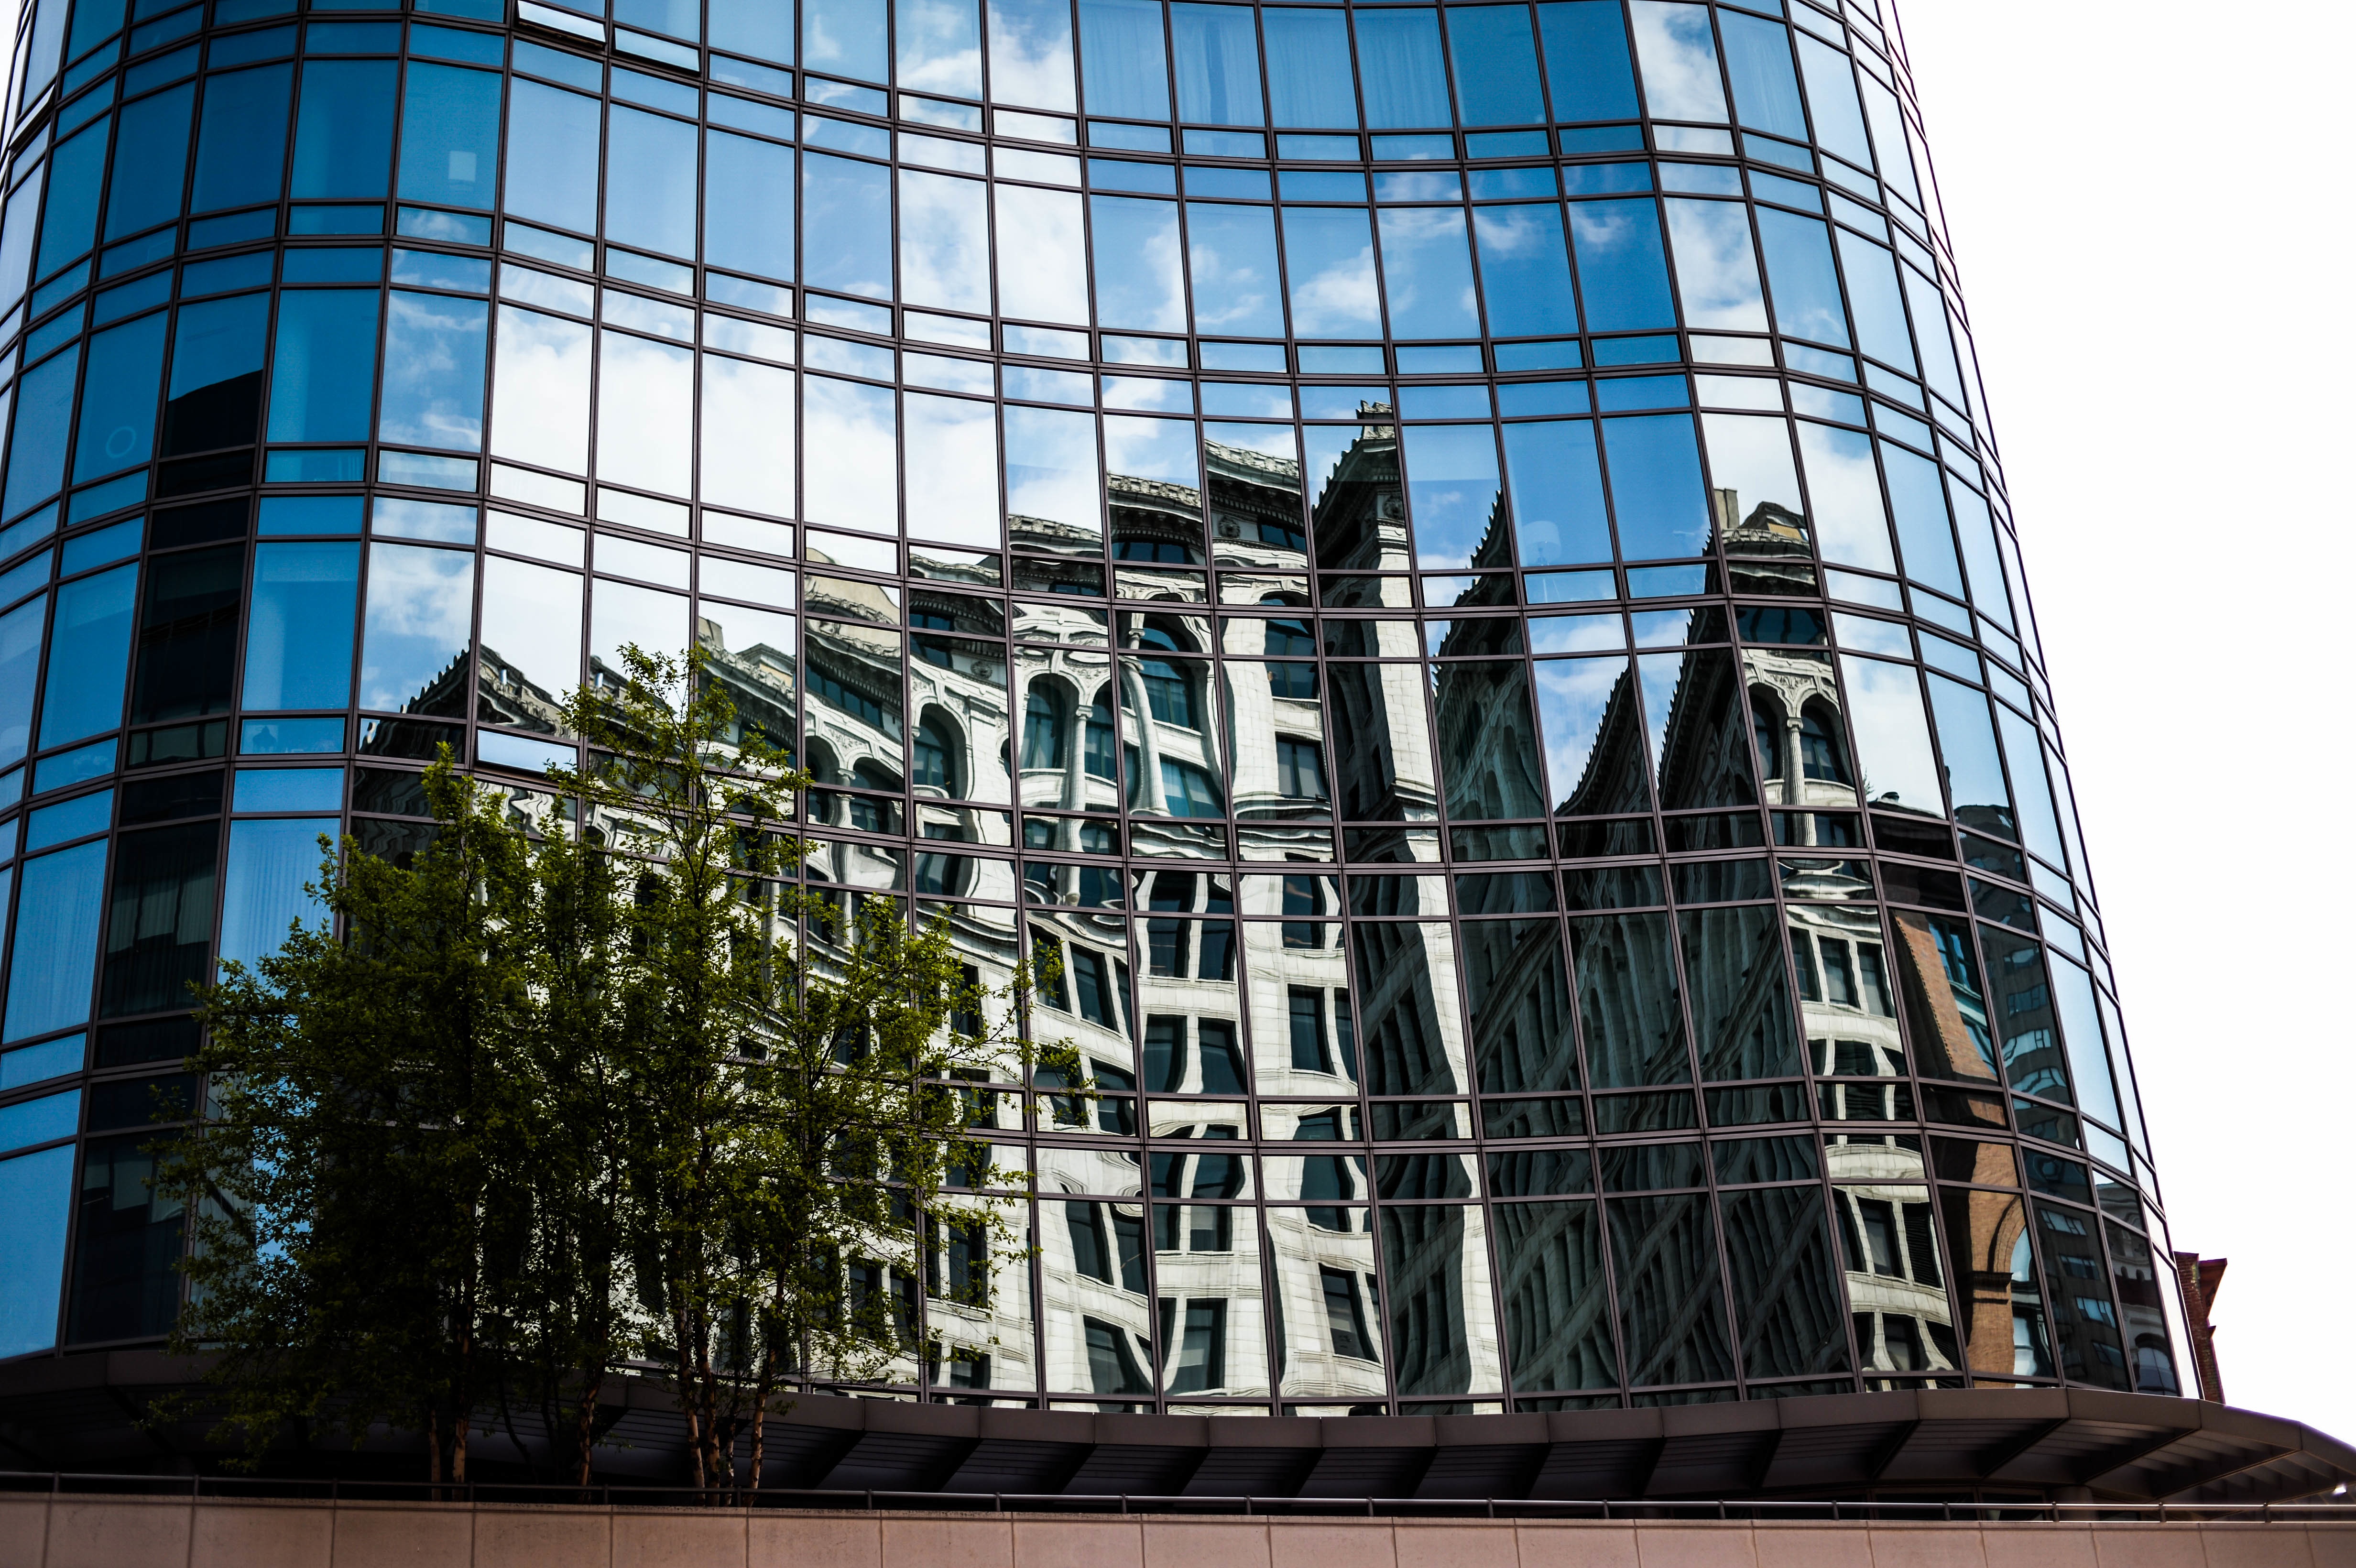
architecture, skyscraper, downtown, tower, landmark, facade, tower block, design, headquarters, metropolis, urban area